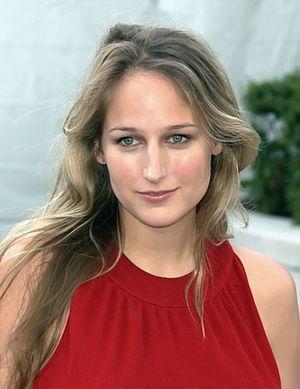
Eyes Wide Shut ou EWS est un film britannico-américain réalisé, produit et coécrit par Stanley Kubrick, sorti en 1999. Il s'agit du dernier film du cinéaste, qui mourut peu après que le montage final fut terminé. Le scénario est fondé sur la nouvelle Traumnovelle d'Arthur Schnitzler publiée en 1926.